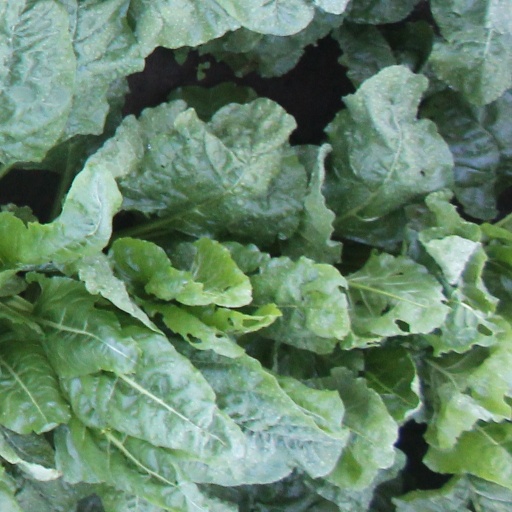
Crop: sugar beet